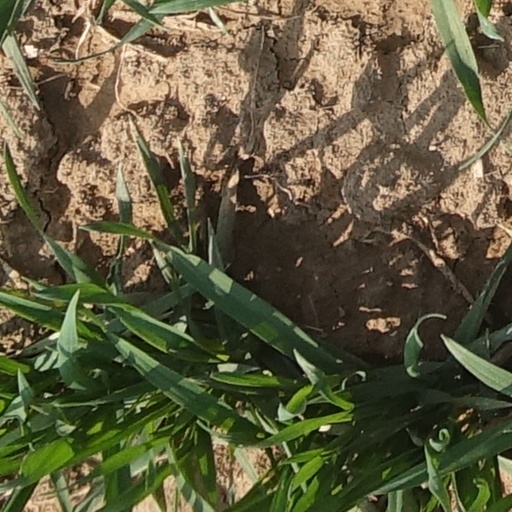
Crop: wheat